Jadu Tona

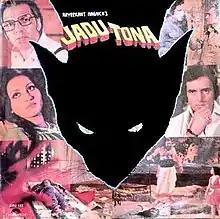

Jadu Tona is a 1977 Hindi horror film directed by Ravikant Nagaich. The film stars Feroz Khan and Reena Roy. The story is inspired from the film "The Exorcist". The movie "Raat" has also similarities with this movie.